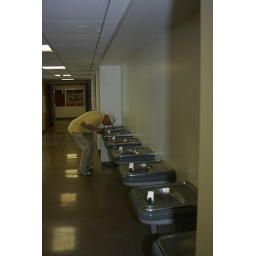
Seven water fountains in a row in a building at Illinois State University.